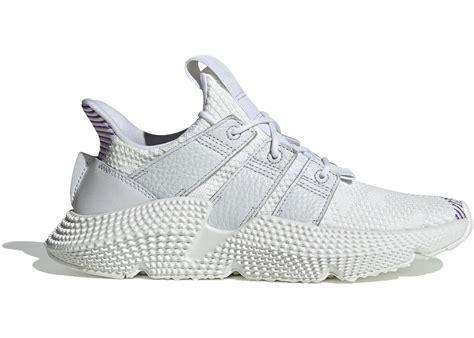
Brand: Adidas
Model: Prophere